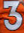
Number: 3